Low Countries theatre of the War of the First Coalition

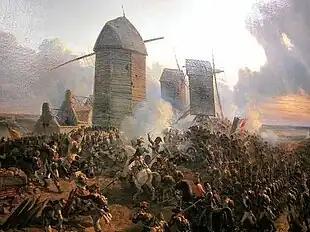
Battle of Mouscron (29 April 1794), painted by Charles Louis Mozin (1839)

At the beginning of April the Allied powers met in conference at Antwerp to agree their strategy against France. Coburg was a reluctant leader and had hoped to end the war through diplomacy with Dumouriez, he even issued a proclamation declaring he was the "ally of all friends of order, abjuring all projects of conquest in the Emperors name", which he was immediately forced to recant by his political masters. The British desired Dunkirk as an indemnity against the war, and proposed that they would support Coburg's military campaign provided the Austrians supported their politically inspired designs on Dunkirk. Coburg eventually proposed they attack Condé and Valenciennes in turn, then move against Dunkirk.